Robert Laurie (engraver)

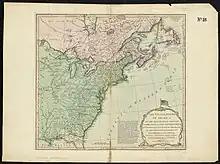
Map, "The United States of America with the British possessions of Canada", 1794

Robert Laurie (c. 1755–1836) was an Anglo-Scottish mezzotint engraver and publisher. He signed his name as Lowery, Lowry, Lowrie, Lawrey, Lawrie, or Laurie.